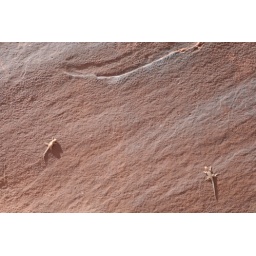
Lizzards on petroglyph wall near sand island